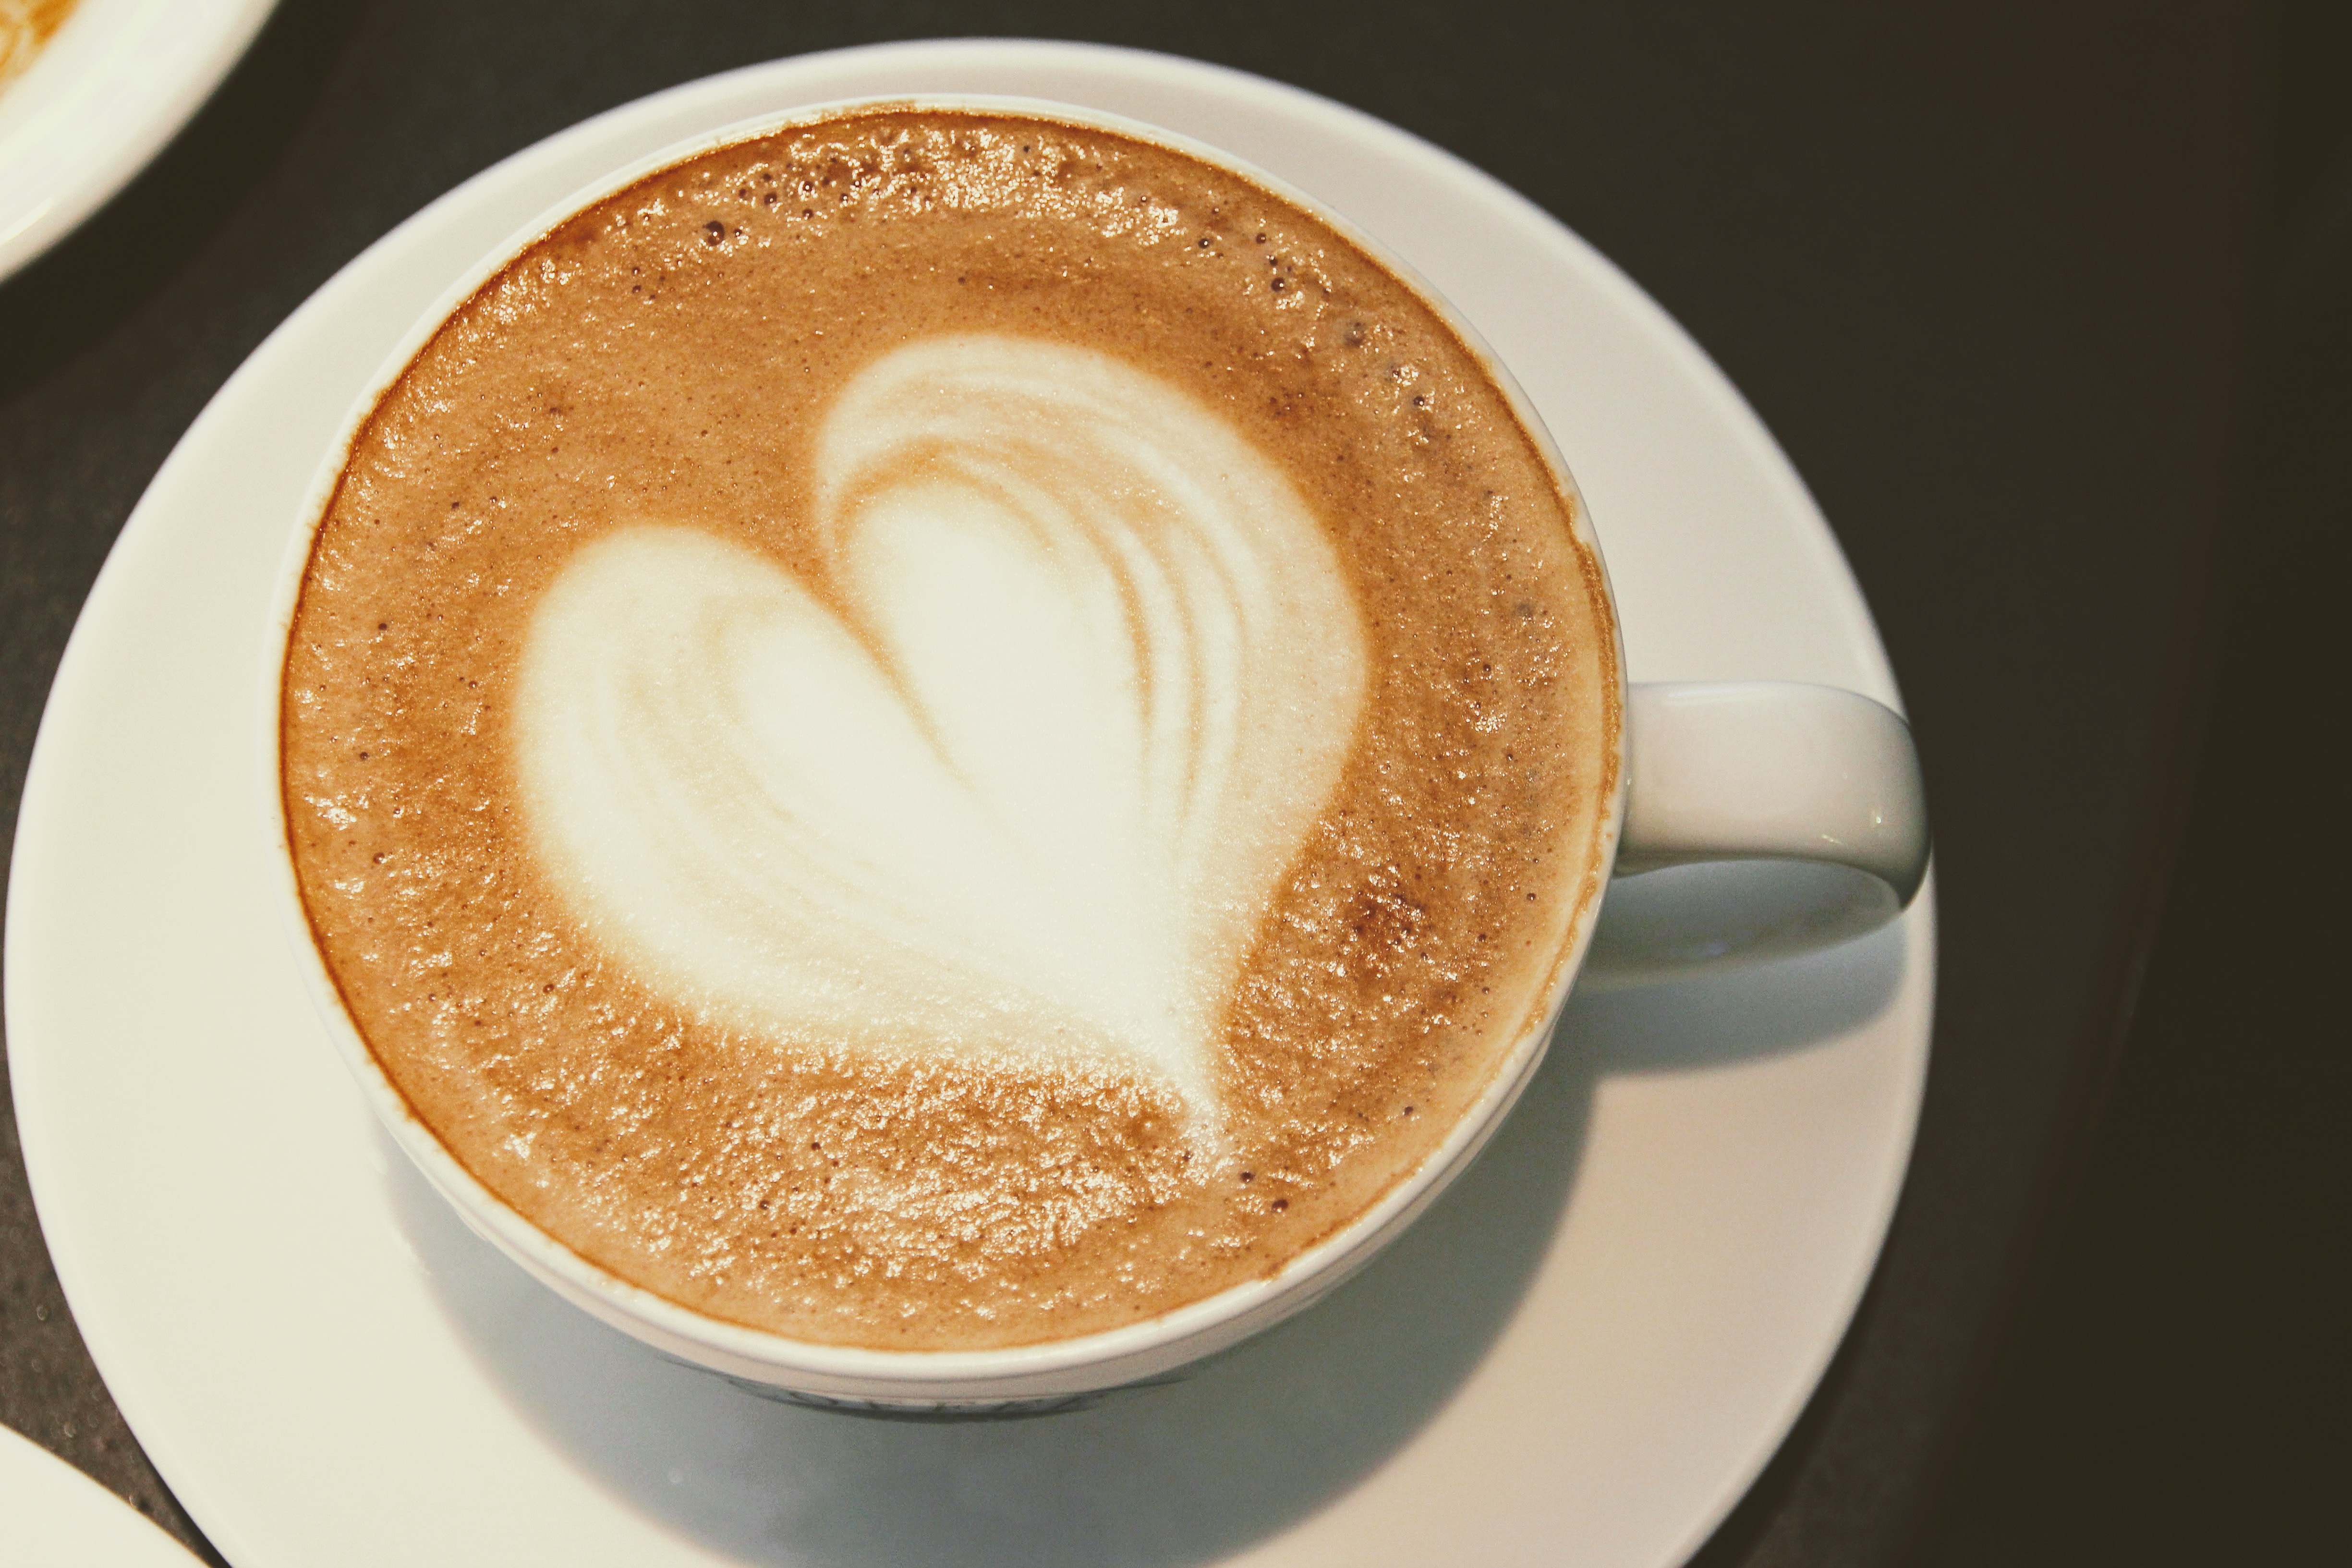
cafe, coffee, tea, cup, latte, cappuccino, love, heart, meal, drink, breakfast, espresso, coffee cup, caffeine, herzchen, beverages, flavor, valentine's day, flat white, coffee heart, cortado, caff macchiato, coffee milk, salep, mocaccino, coffee love, coffee lovers, cafe au lait